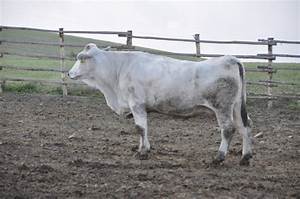
Label: cow